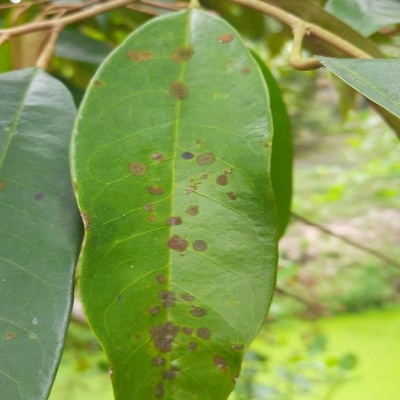
Label: Leaf_Algal